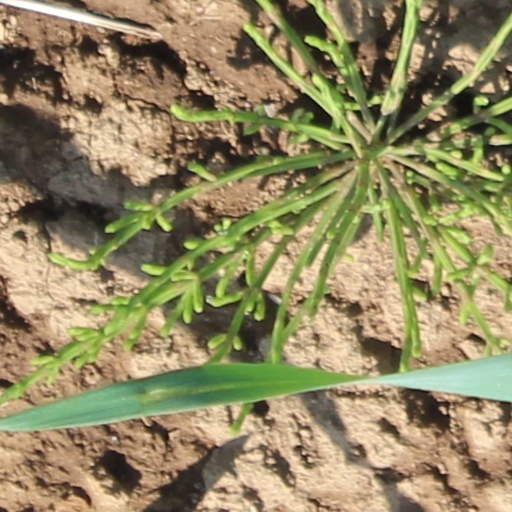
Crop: wheat